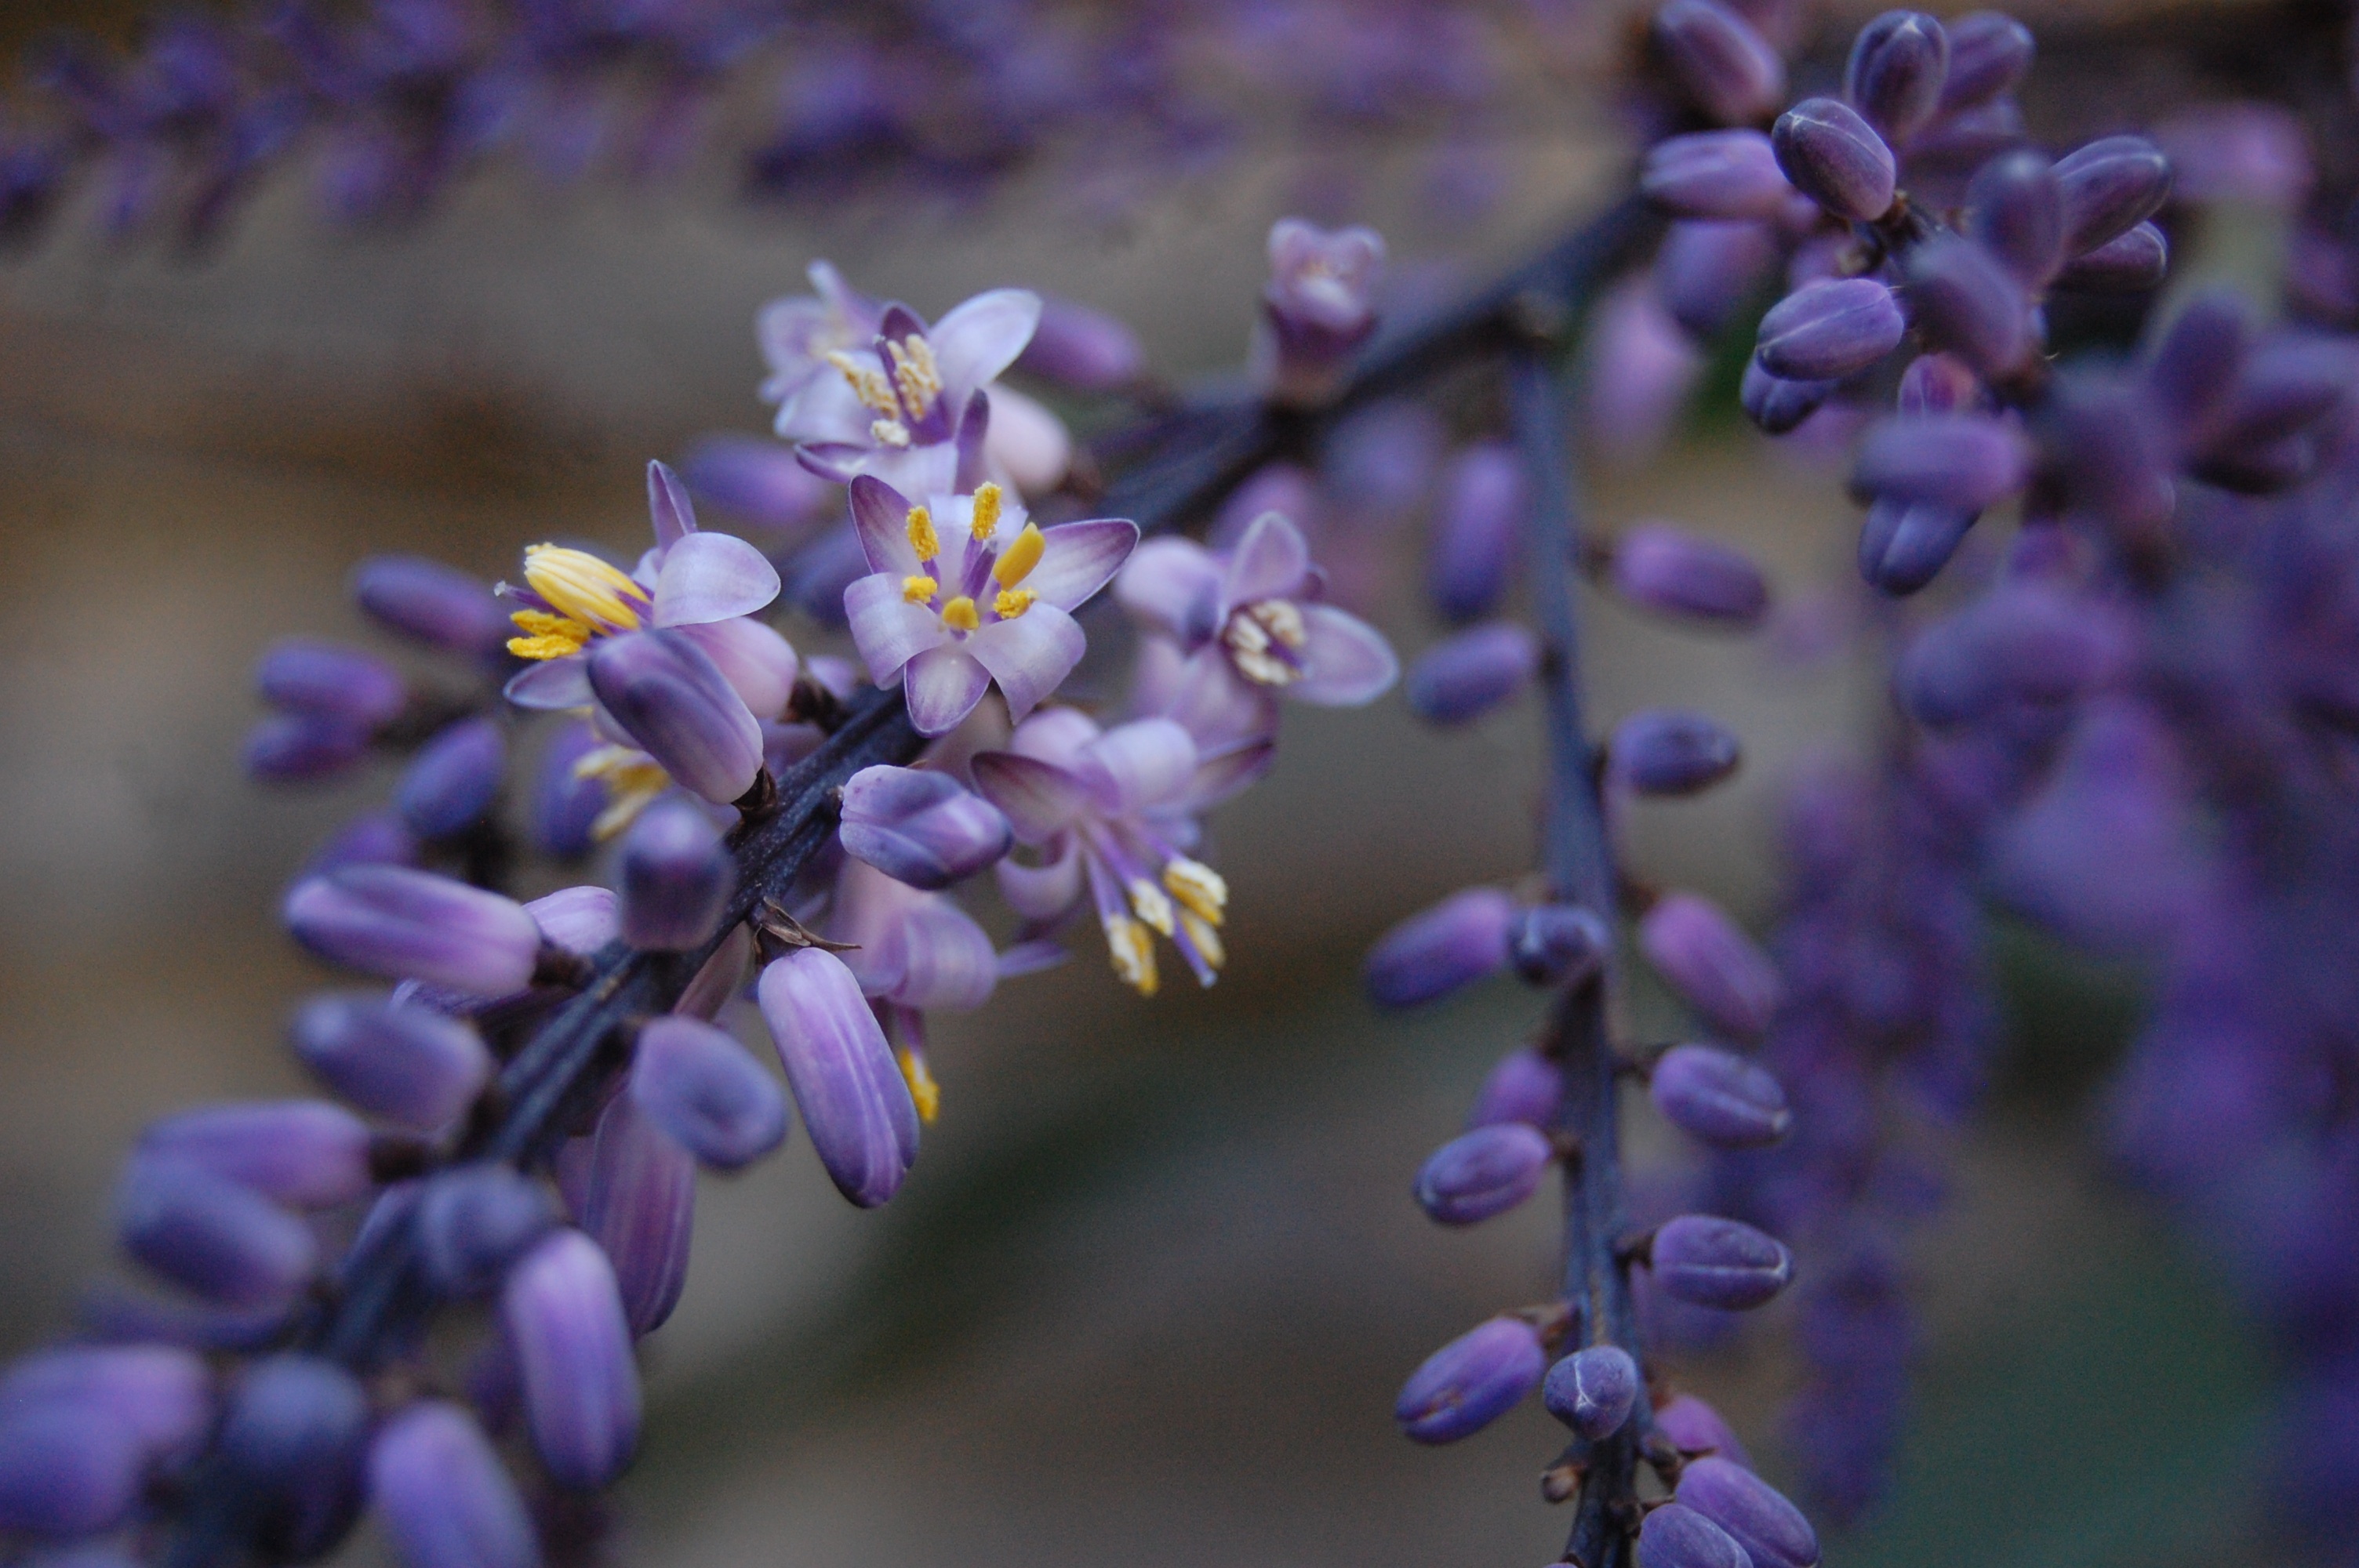
flower, nature, flora, plant, lilac, macro photography, blossom, purple, botany, land plant, lavender, close up, english lavender, petal, spring, wildflower, flowering plant, herb, produce